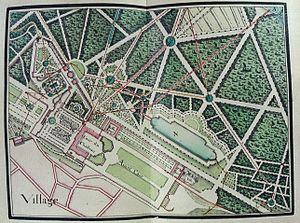
Traité des Eaux de Meudon, 1699, par Nyon.
Le château de Meudon, dit château royal de Meudon, palais impérial de Meudon ou Domaine national de Meudon, est un château français situé à Meudon, dans le département des Hauts-de-Seine. Il est notamment la résidence de la duchesse d'Étampes, du cardinal de Lorraine, d'Abel Servien, de Louvois ainsi que de Monseigneur, dit le Grand Dauphin, qui lui adjoint en annexe le château de Chaville. Incendié en 1795 et en 1871, le Château-Neuf, dont la démolition est un temps envisagée, est conservé pour sa majeure partie. Il est transformé à partir de 1878 en observatoire servant de réceptacle à une lunette astronomique, avant d'être rattaché à l'Observatoire de Paris en 1927.